1937 Argentine presidential election

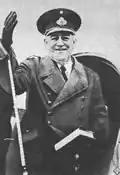
President Justo's pledge to Alvear made the 1937 election a real contest; but the results were tainted by "patriotic fraud."

The 1931 elections (boycotted by the previous ruling party, the centrist Radical Civic Union) proved to be a precedent for the 1937 elections, called to replace outgoing President Agustín Justo. Justo had ruled as an enlightened despot, subordinating national policy to entrenched commercial interests and encouraging systemic fraud in gubernatorial and legislative polls held in 1935, while also promoting record public works spending. His administration initiated the nation's first paved intercity roads, Buenos Aires' massive Nueve de Julio Avenue, and the University of Buenos Aires School of Medicine, among other works. Even as it recovered from the Great Depression, however, Argentina's increasingly urban and industrialized social profile bode poorly for the ruling Concordance, an alliance dominated by the conservative, rural landowner-oriented National Autonomist Party (who held power from 1874 to 1916).